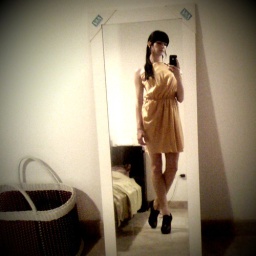
silk yellow dress by ivona &amp;amp; katja. shoes: repetto, model garbo